Harrison Boulevard Historic District

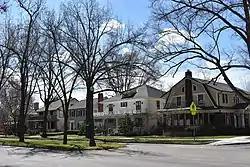
Harrison Boulevard Historic District in 2019

The Harrison Boulevard Historic District in Boise, Idaho, includes 427 residences, an elementary school, and a church. The district is centered on Harrison Boulevard, a wide, tree lined thoroughfare with a grassy median separating north and south traffic. Harrison Boulevard extends approximately one mile from its southern beginning at West Hays Street to its northern boundary at Hill Road. The east boundary extends to Washington School at 15th and Ridenbaugh Streets, and it includes three residential properties at 15th Street, but the district narrows around Harrison Boulevard as it proceeds north. The west boundary extends as far as 20th Street at the south end of the district, and it narrows to Harrison Boulevard as the district proceeds north.